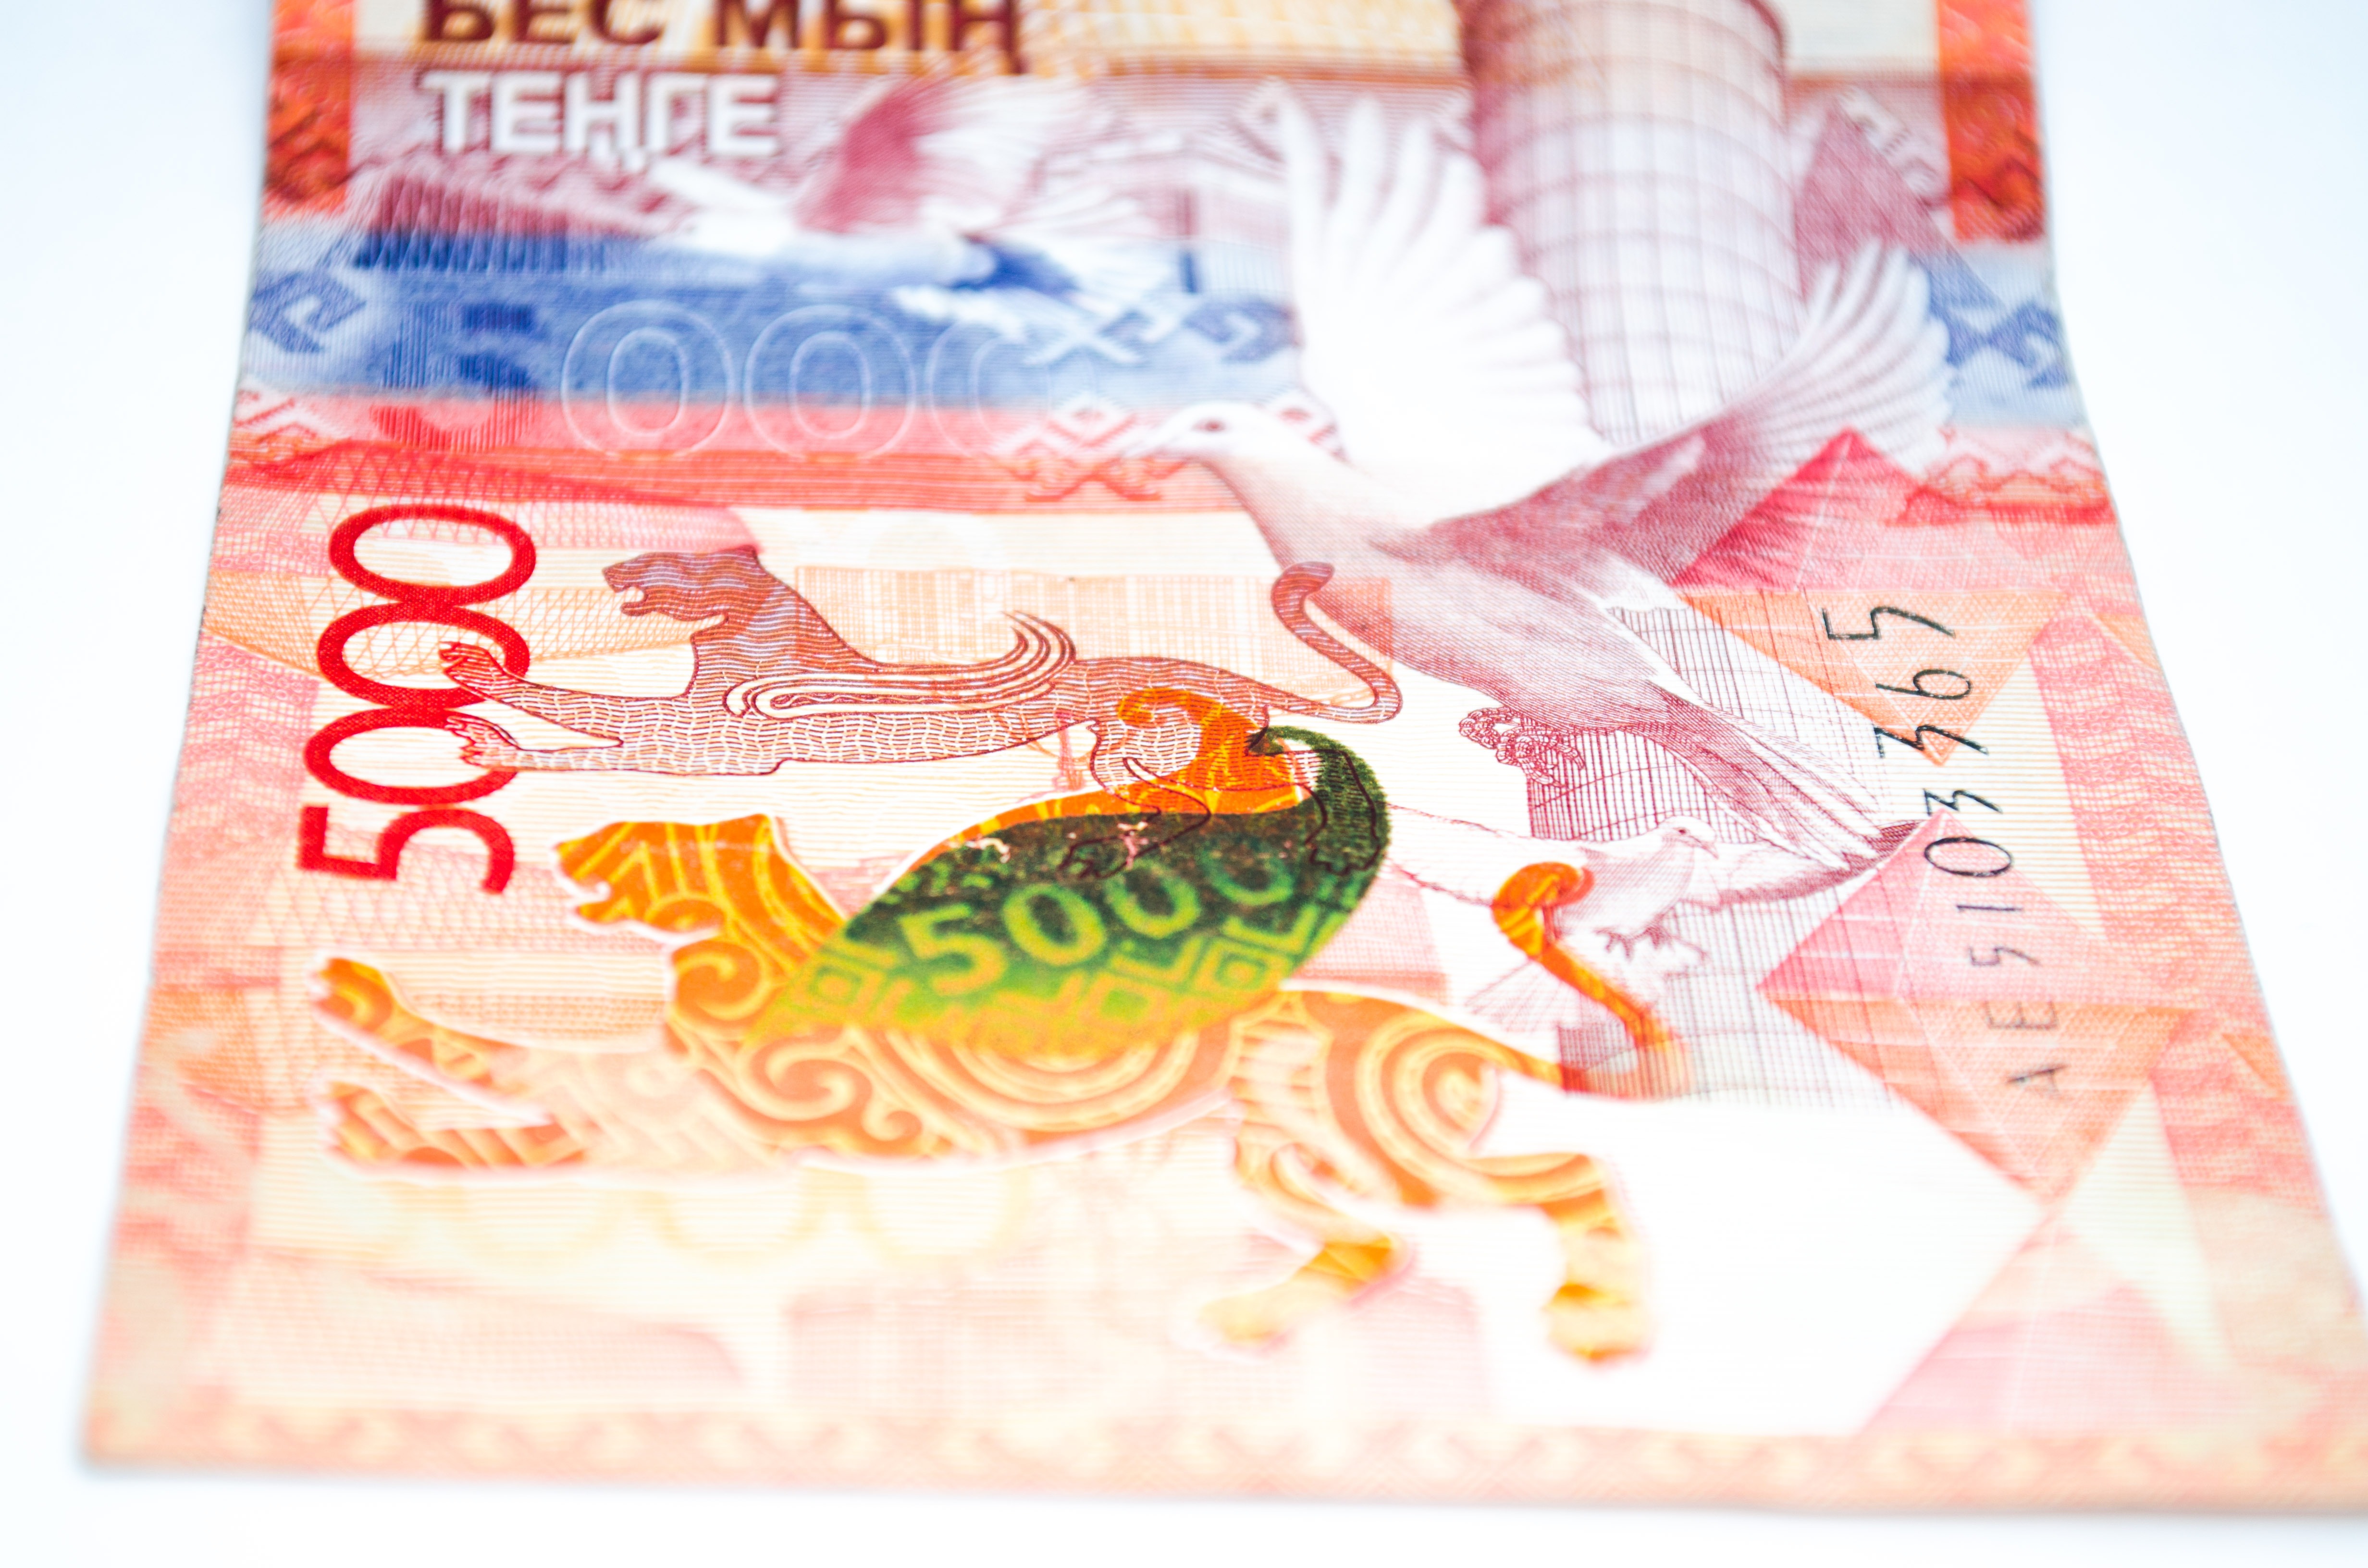
pattern, money, shopping, paper, cash, textile, currency, banking, rich, buy, commerce, economy, income, payment, savings, finance, wealth, profit, investment, earnings, accounting, banknote, kazakhstan, purchase, loan, tenge, kazakhstani tenge